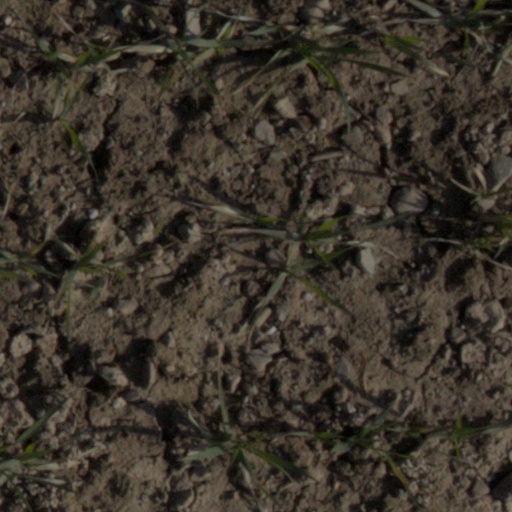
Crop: wheat